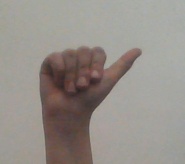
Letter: dhad